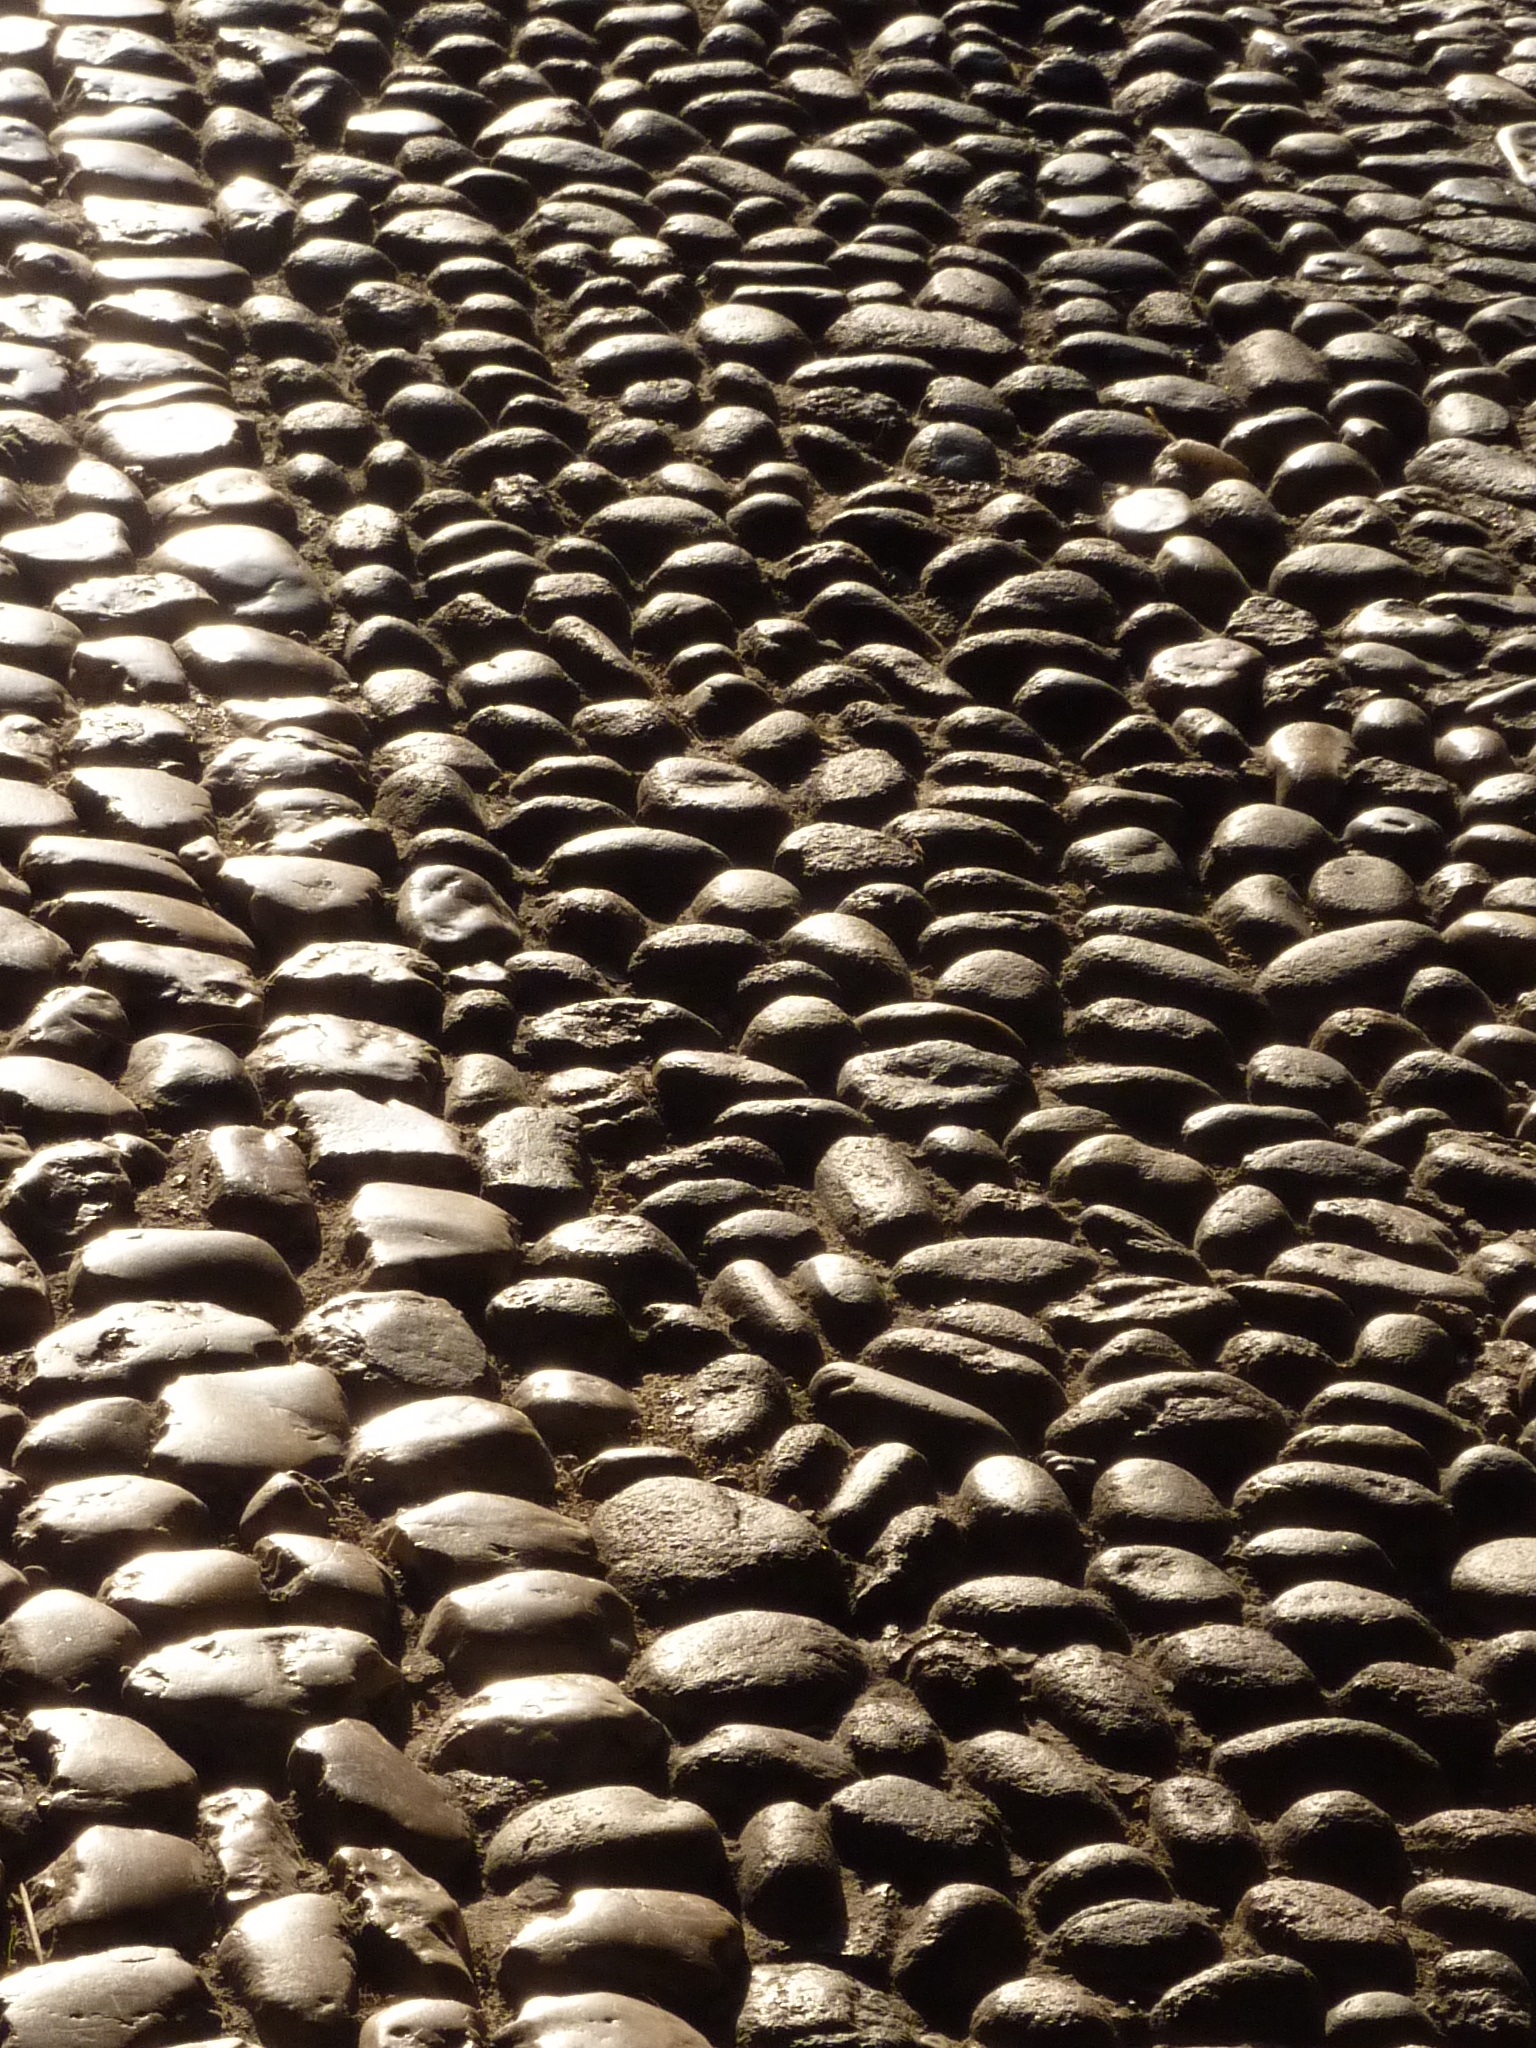
sand, wood, road, texture, cobblestone, pebble, soil, rest, material, close up, patch, relief, silent, away, abendstimmung, flooring, shadow play, cat head plaster, bummerl